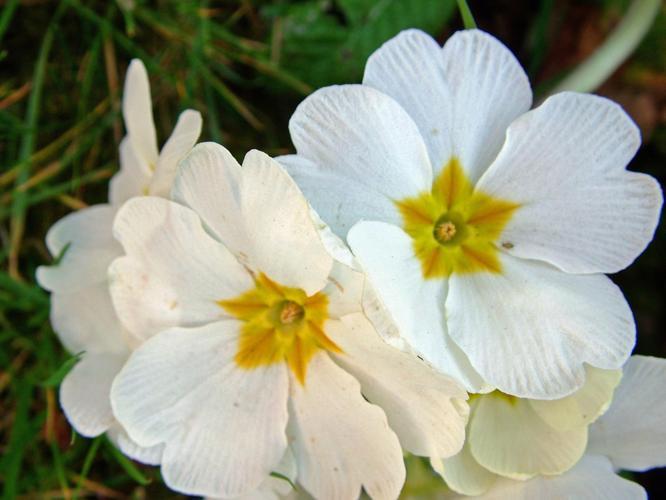
Label: primula